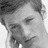
Emotion: sad